Quassy Amusement Park

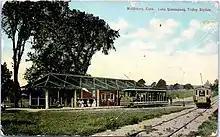
1917 postcard of the trolley station

Quassy originally opened as a trolley park, owned and operated by an electrified rail line. It has been a staple in Connecticut entertainment for more than 100 years. In 1908, Quassy became a stop along the trolley line between Waterbury and Woodbury. As more people got off at this stop, Quassy became a summer resort area. In 1937, three businessmen purchased the property and began to develop it. After World War II, Quassy established itself as a full amusement park.